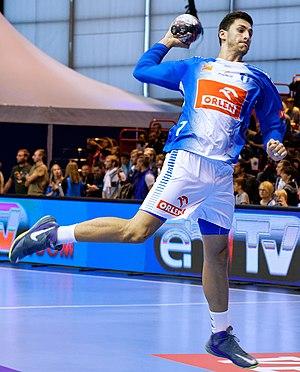
Rencontre de phase de groupe de la ligue des champions 2015-16 entre le PSG et le club polonais de Orlen Wisla Plock. A la Halle Carpentier (Paris), le 27 septembre 2015.
Dan Emil Racoțea, né le 21 juillet 1995 à Brașov, est un handballeur international roumain évoluant au poste d'arrière gauche au C' Chartres Métropole handball.